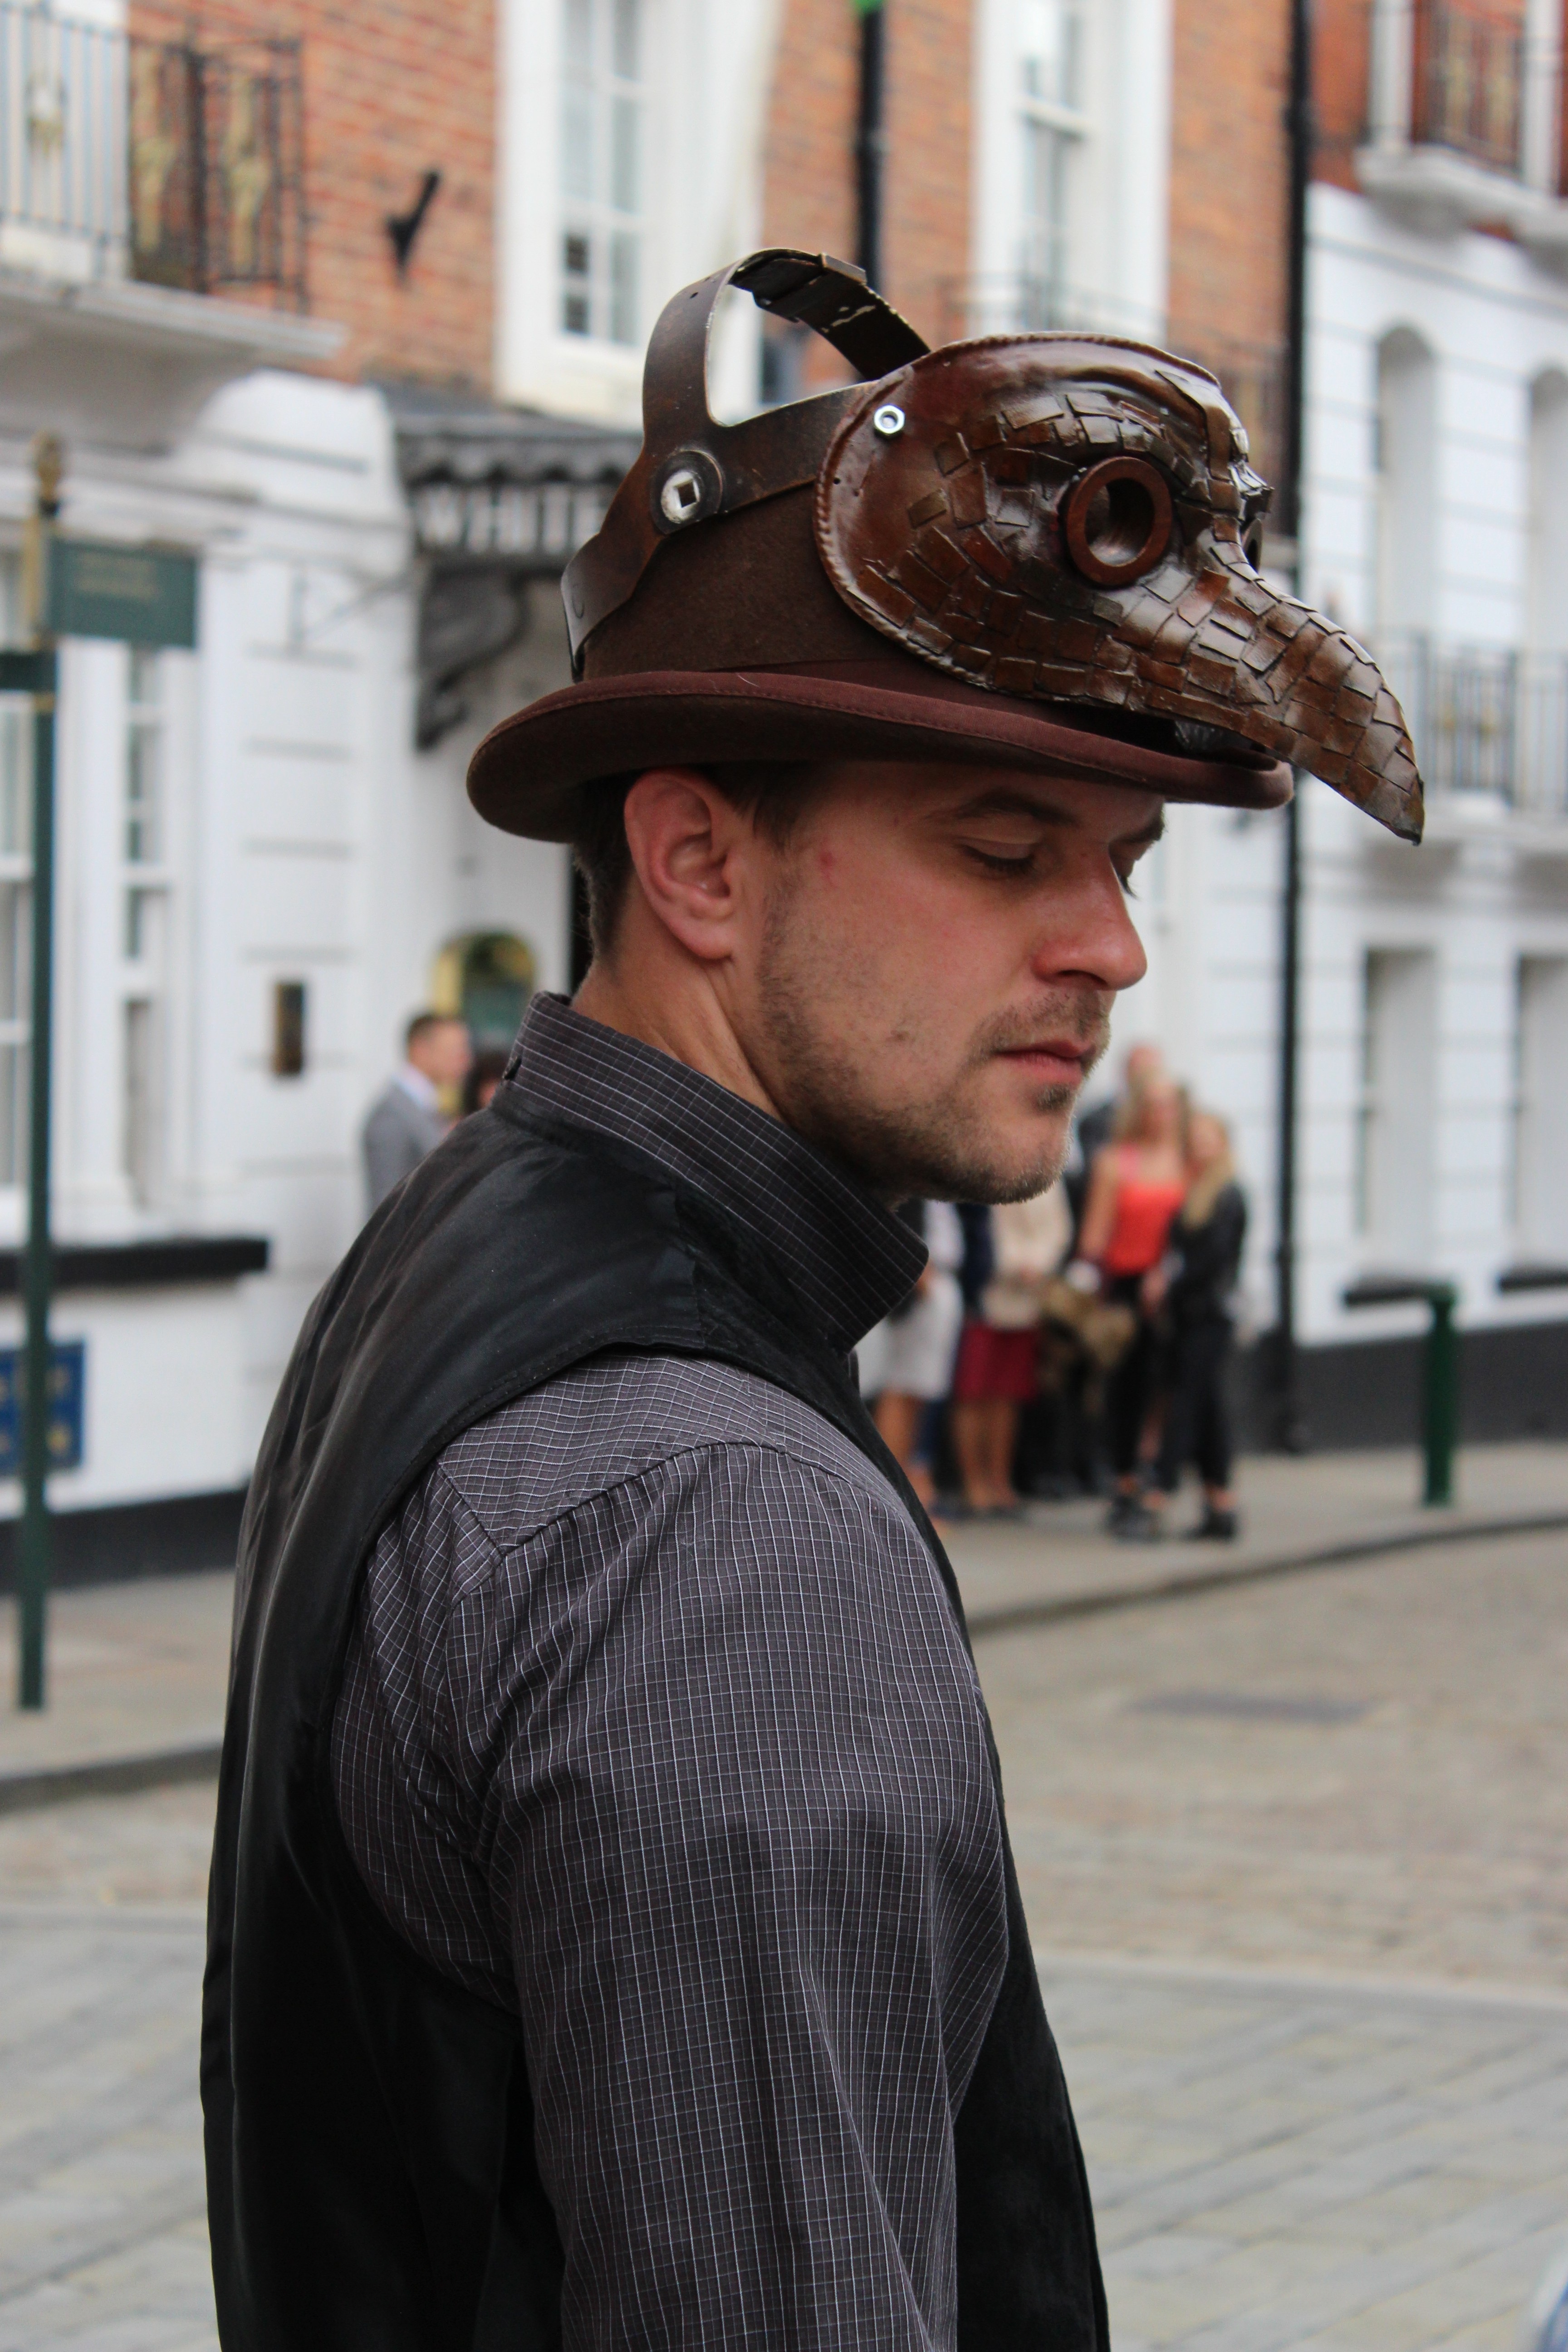
man, person, road, street, vintage, steam, male, industrial, hat, grunge, clothing, black, punk, steampunk, mysterious, fiction, glasses, culture, style, fantasy, victorian, clothes, subculture, steam punk, cyberpunk, post apocalypse